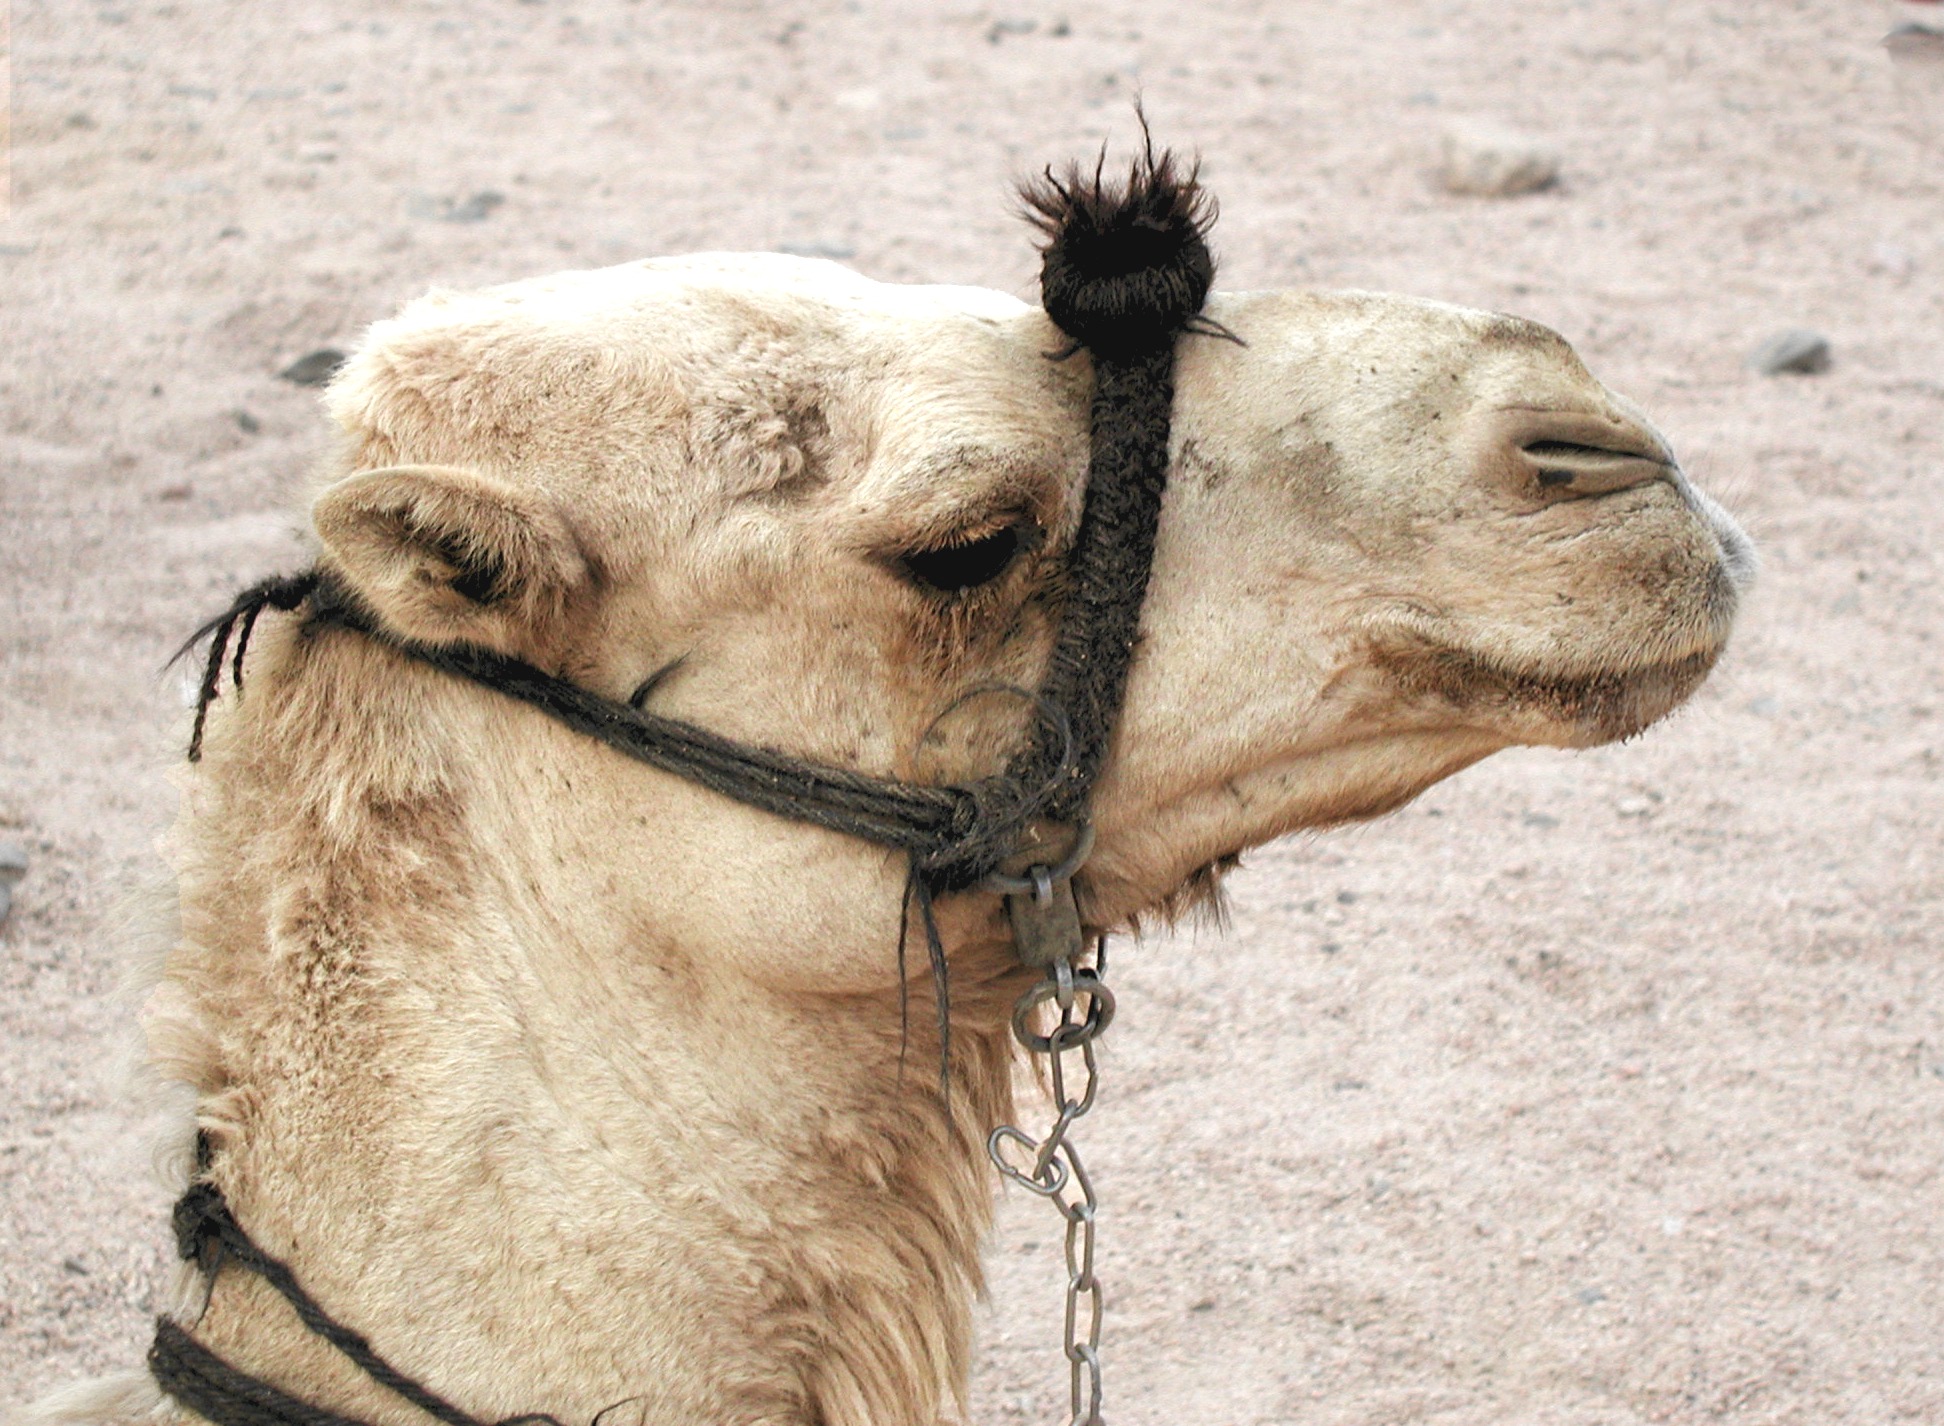
animal, camel, mammal, mane, fauna, dromedary, egypt, vertebrate, camel like mammal, arabian camel